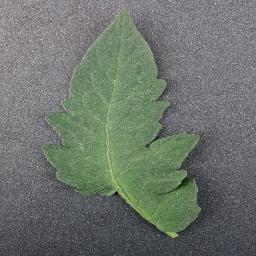
Label: Tomato___healthy